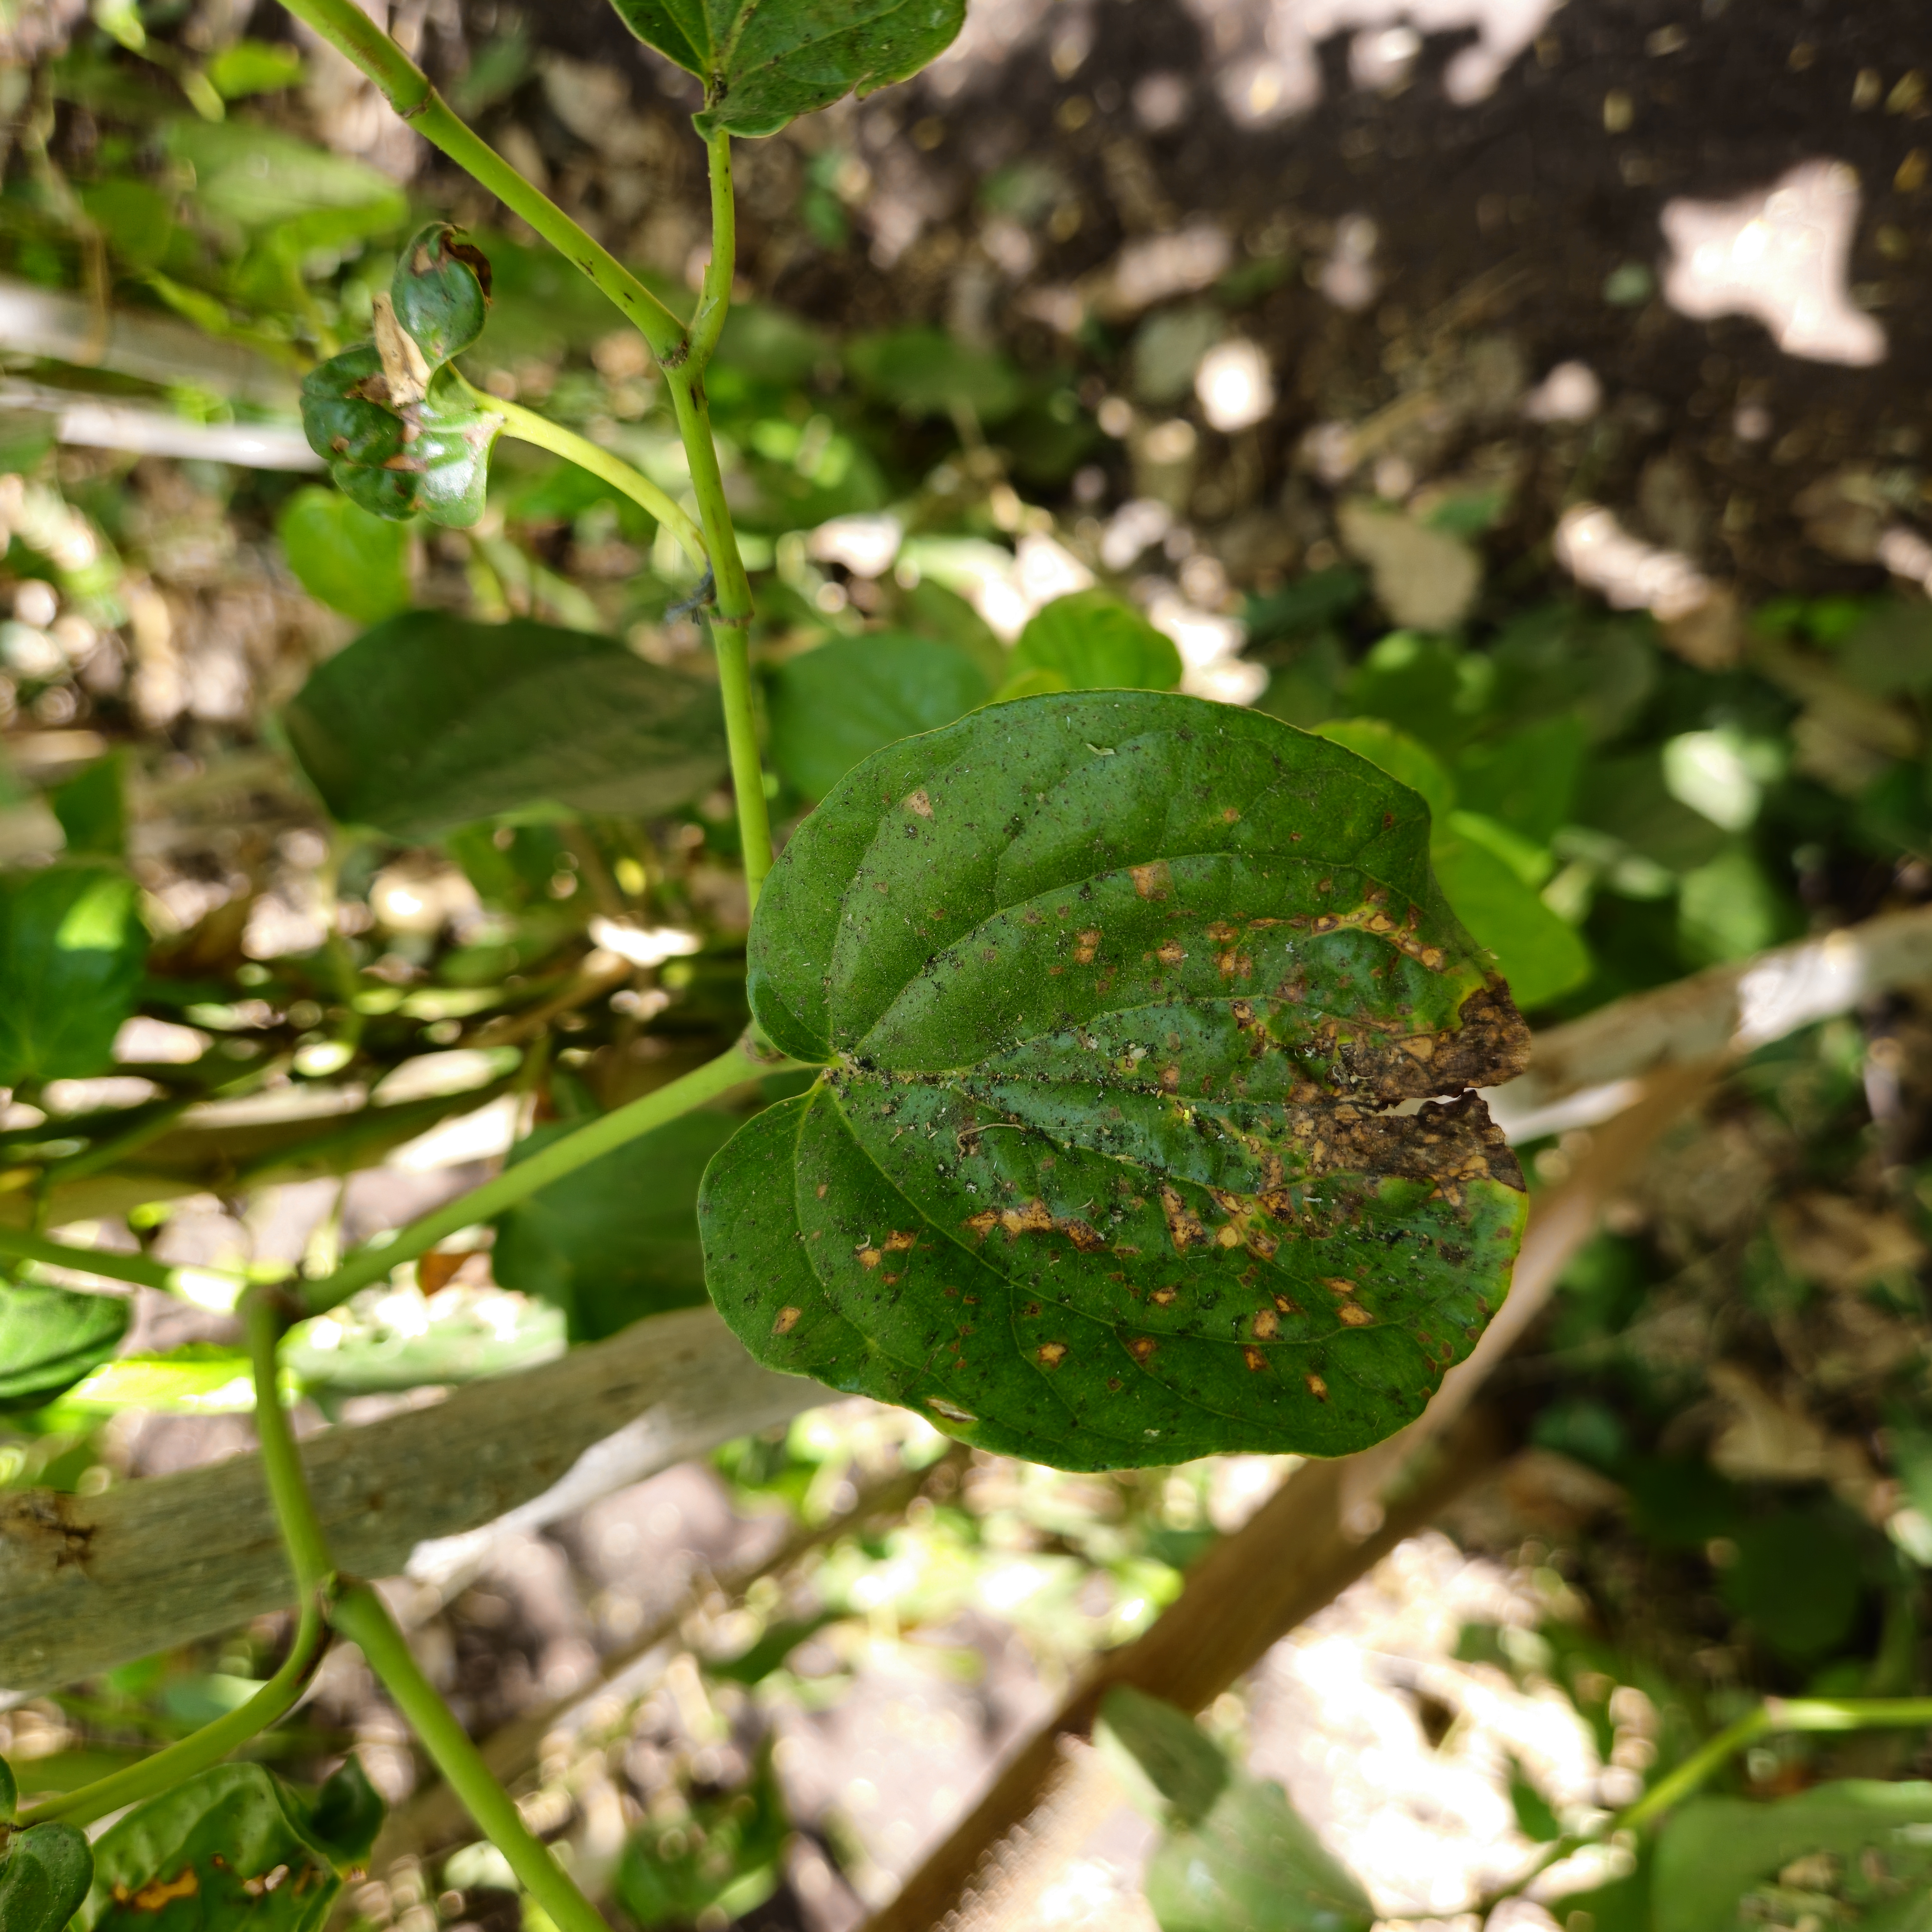
Label: Diseased